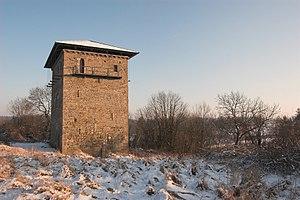
Donjon de Villeret, à Jemeppe-sur-Sambre (M) ainsi que l'ensemble formé par ce donjon et les terrains qui l'entoureent (S) This is a photo of a monument in Wallonia, number: 92140-CLT-0004-01